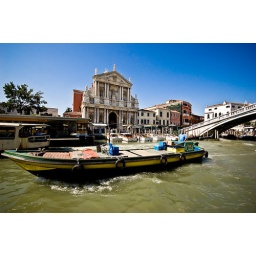
waterways of venice. this boat would be the equivalent of a flatbed work truck in North America